Syria TV

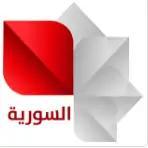
Logo used from 2018 until 2024, prior to the fall of the Assad regime

On 8 December 2024, at 05:30, amid the fall of Damascus during the Syrian opposition offensives, opposition forces took control of the channel and announced the fall of the Assad regime live on-air.